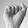
ASL letter: A